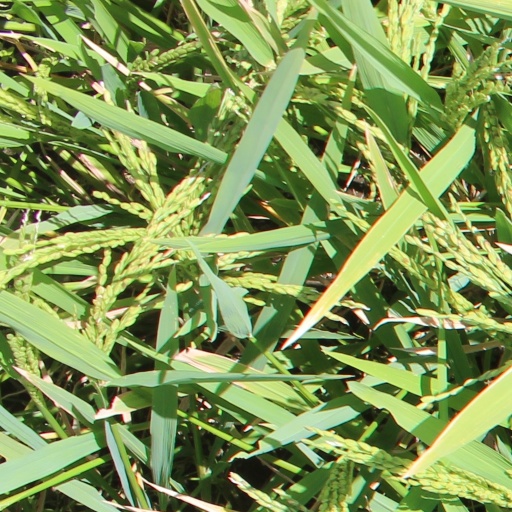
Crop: rice